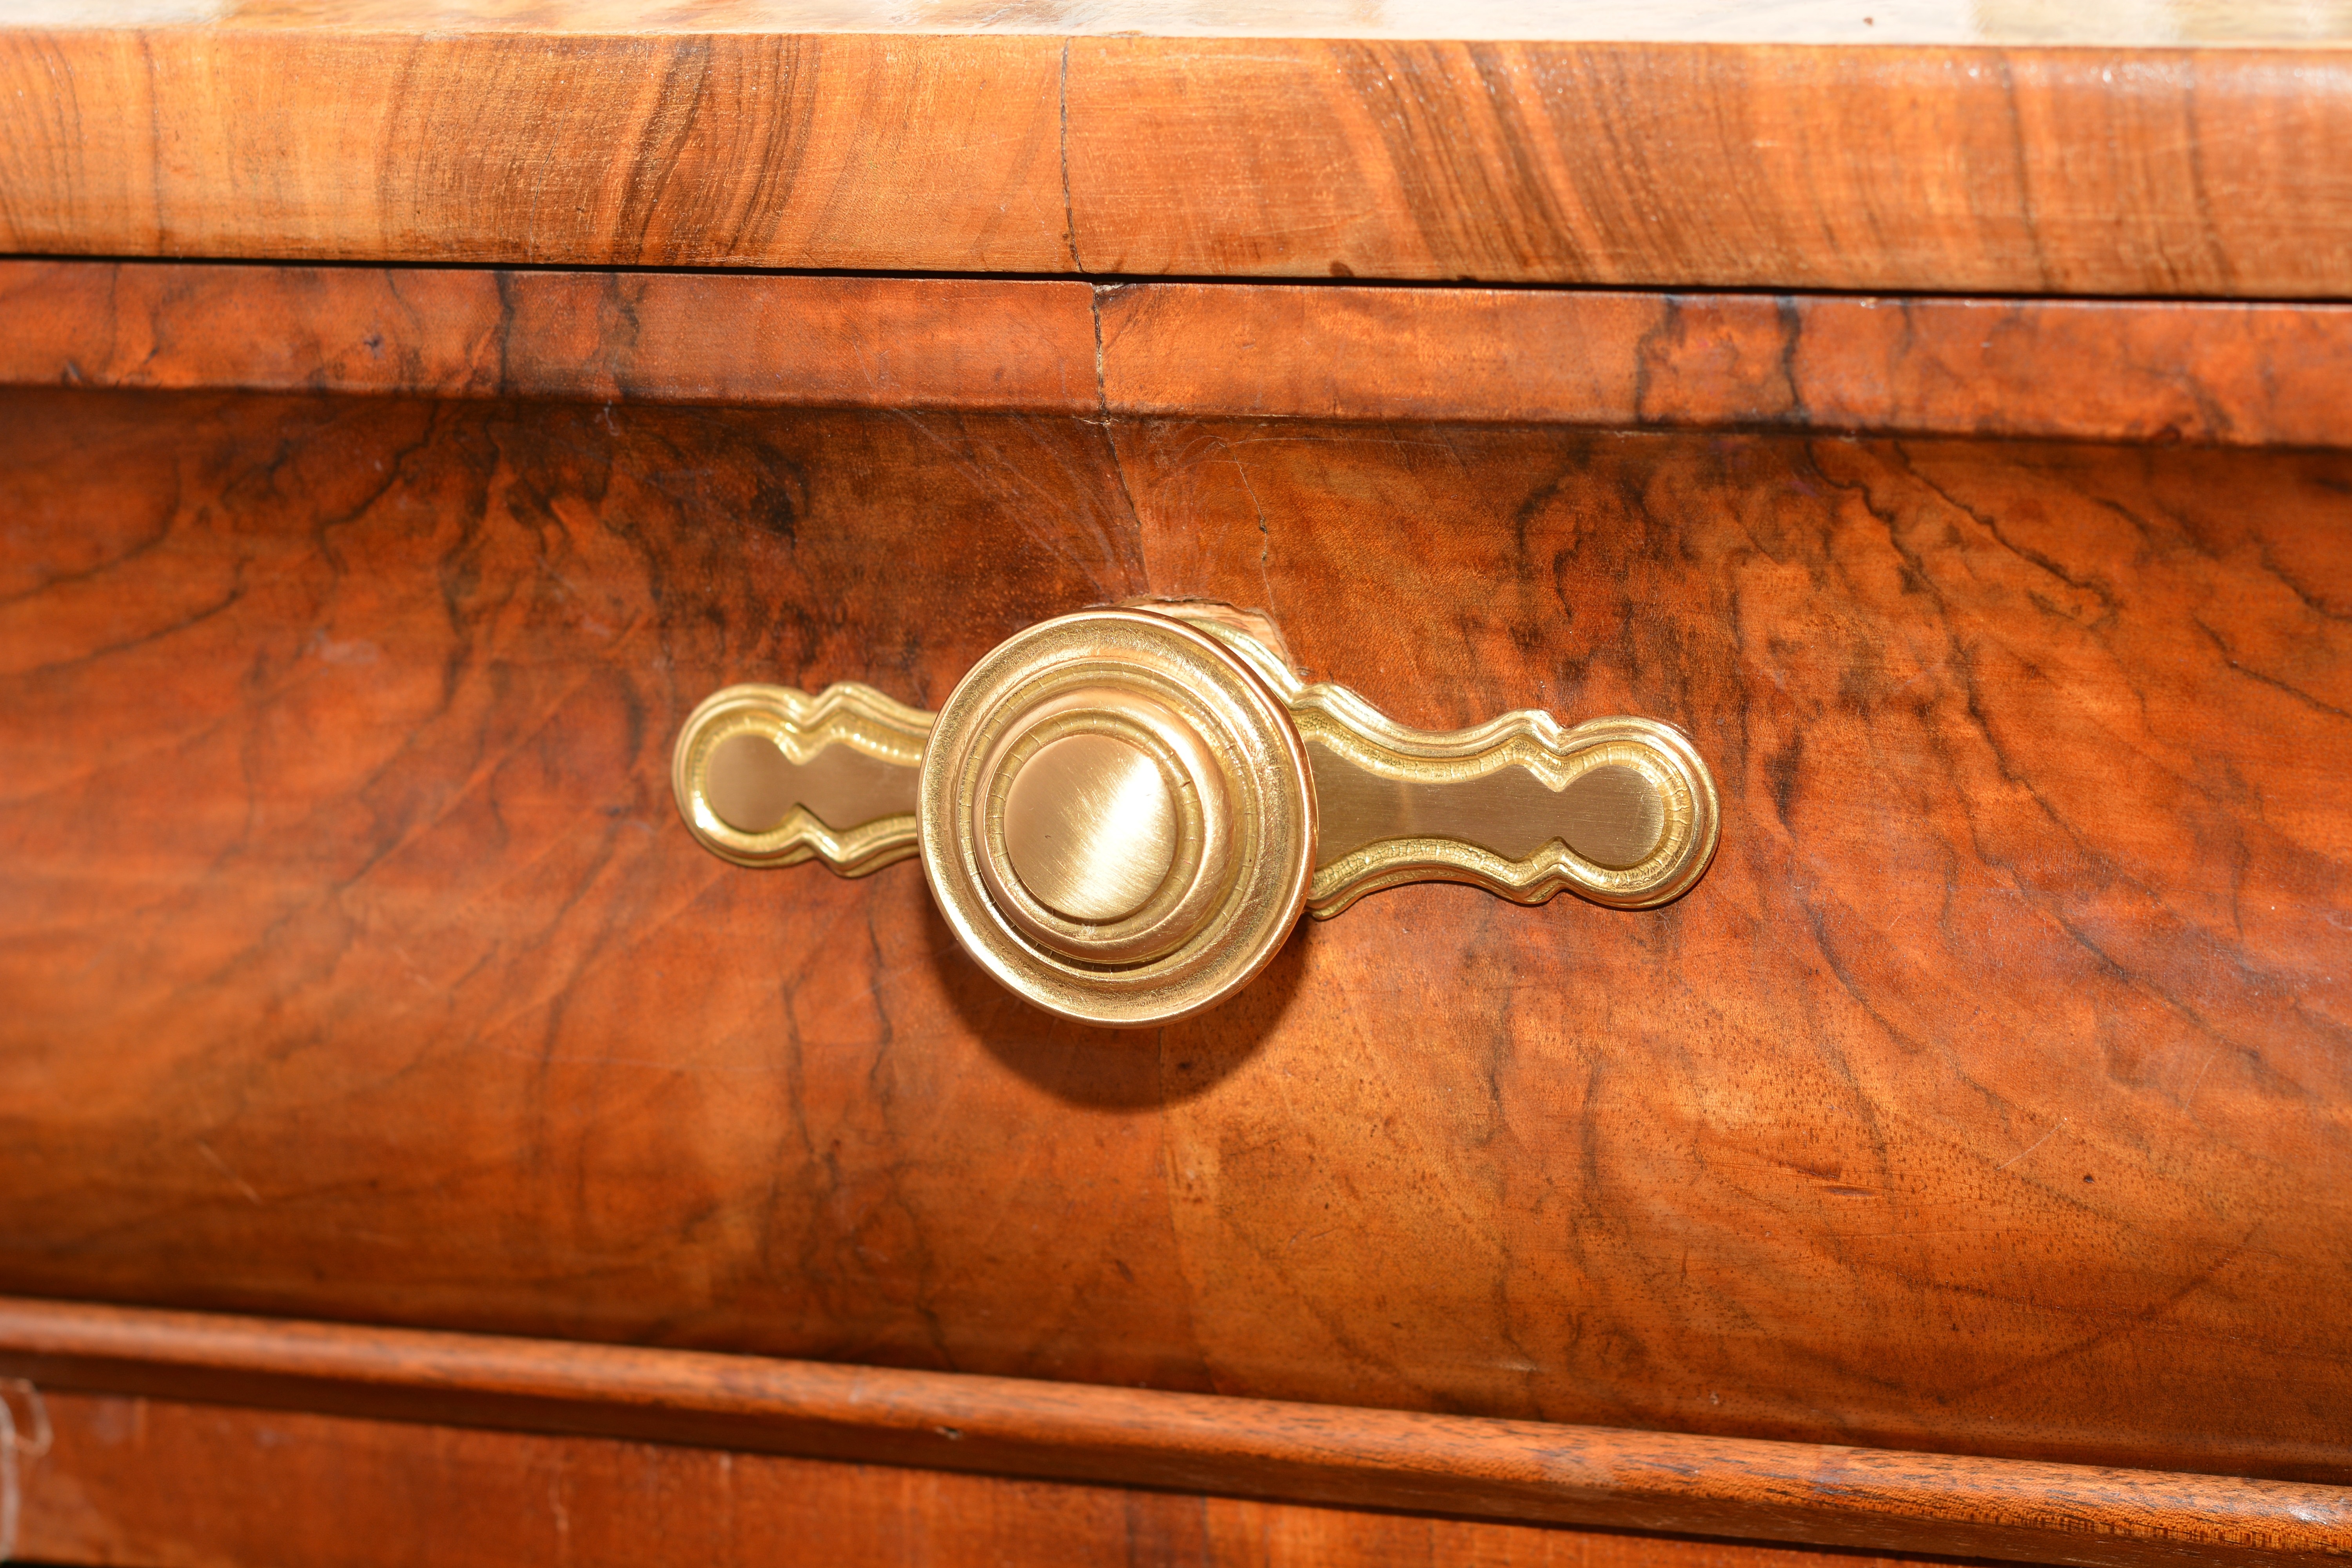
table, wood, antique, old, box, furniture, close, handle, drawer, hardwood, sideboard, chest of drawers, flooring, plywood, varnish, knauf, wood stain